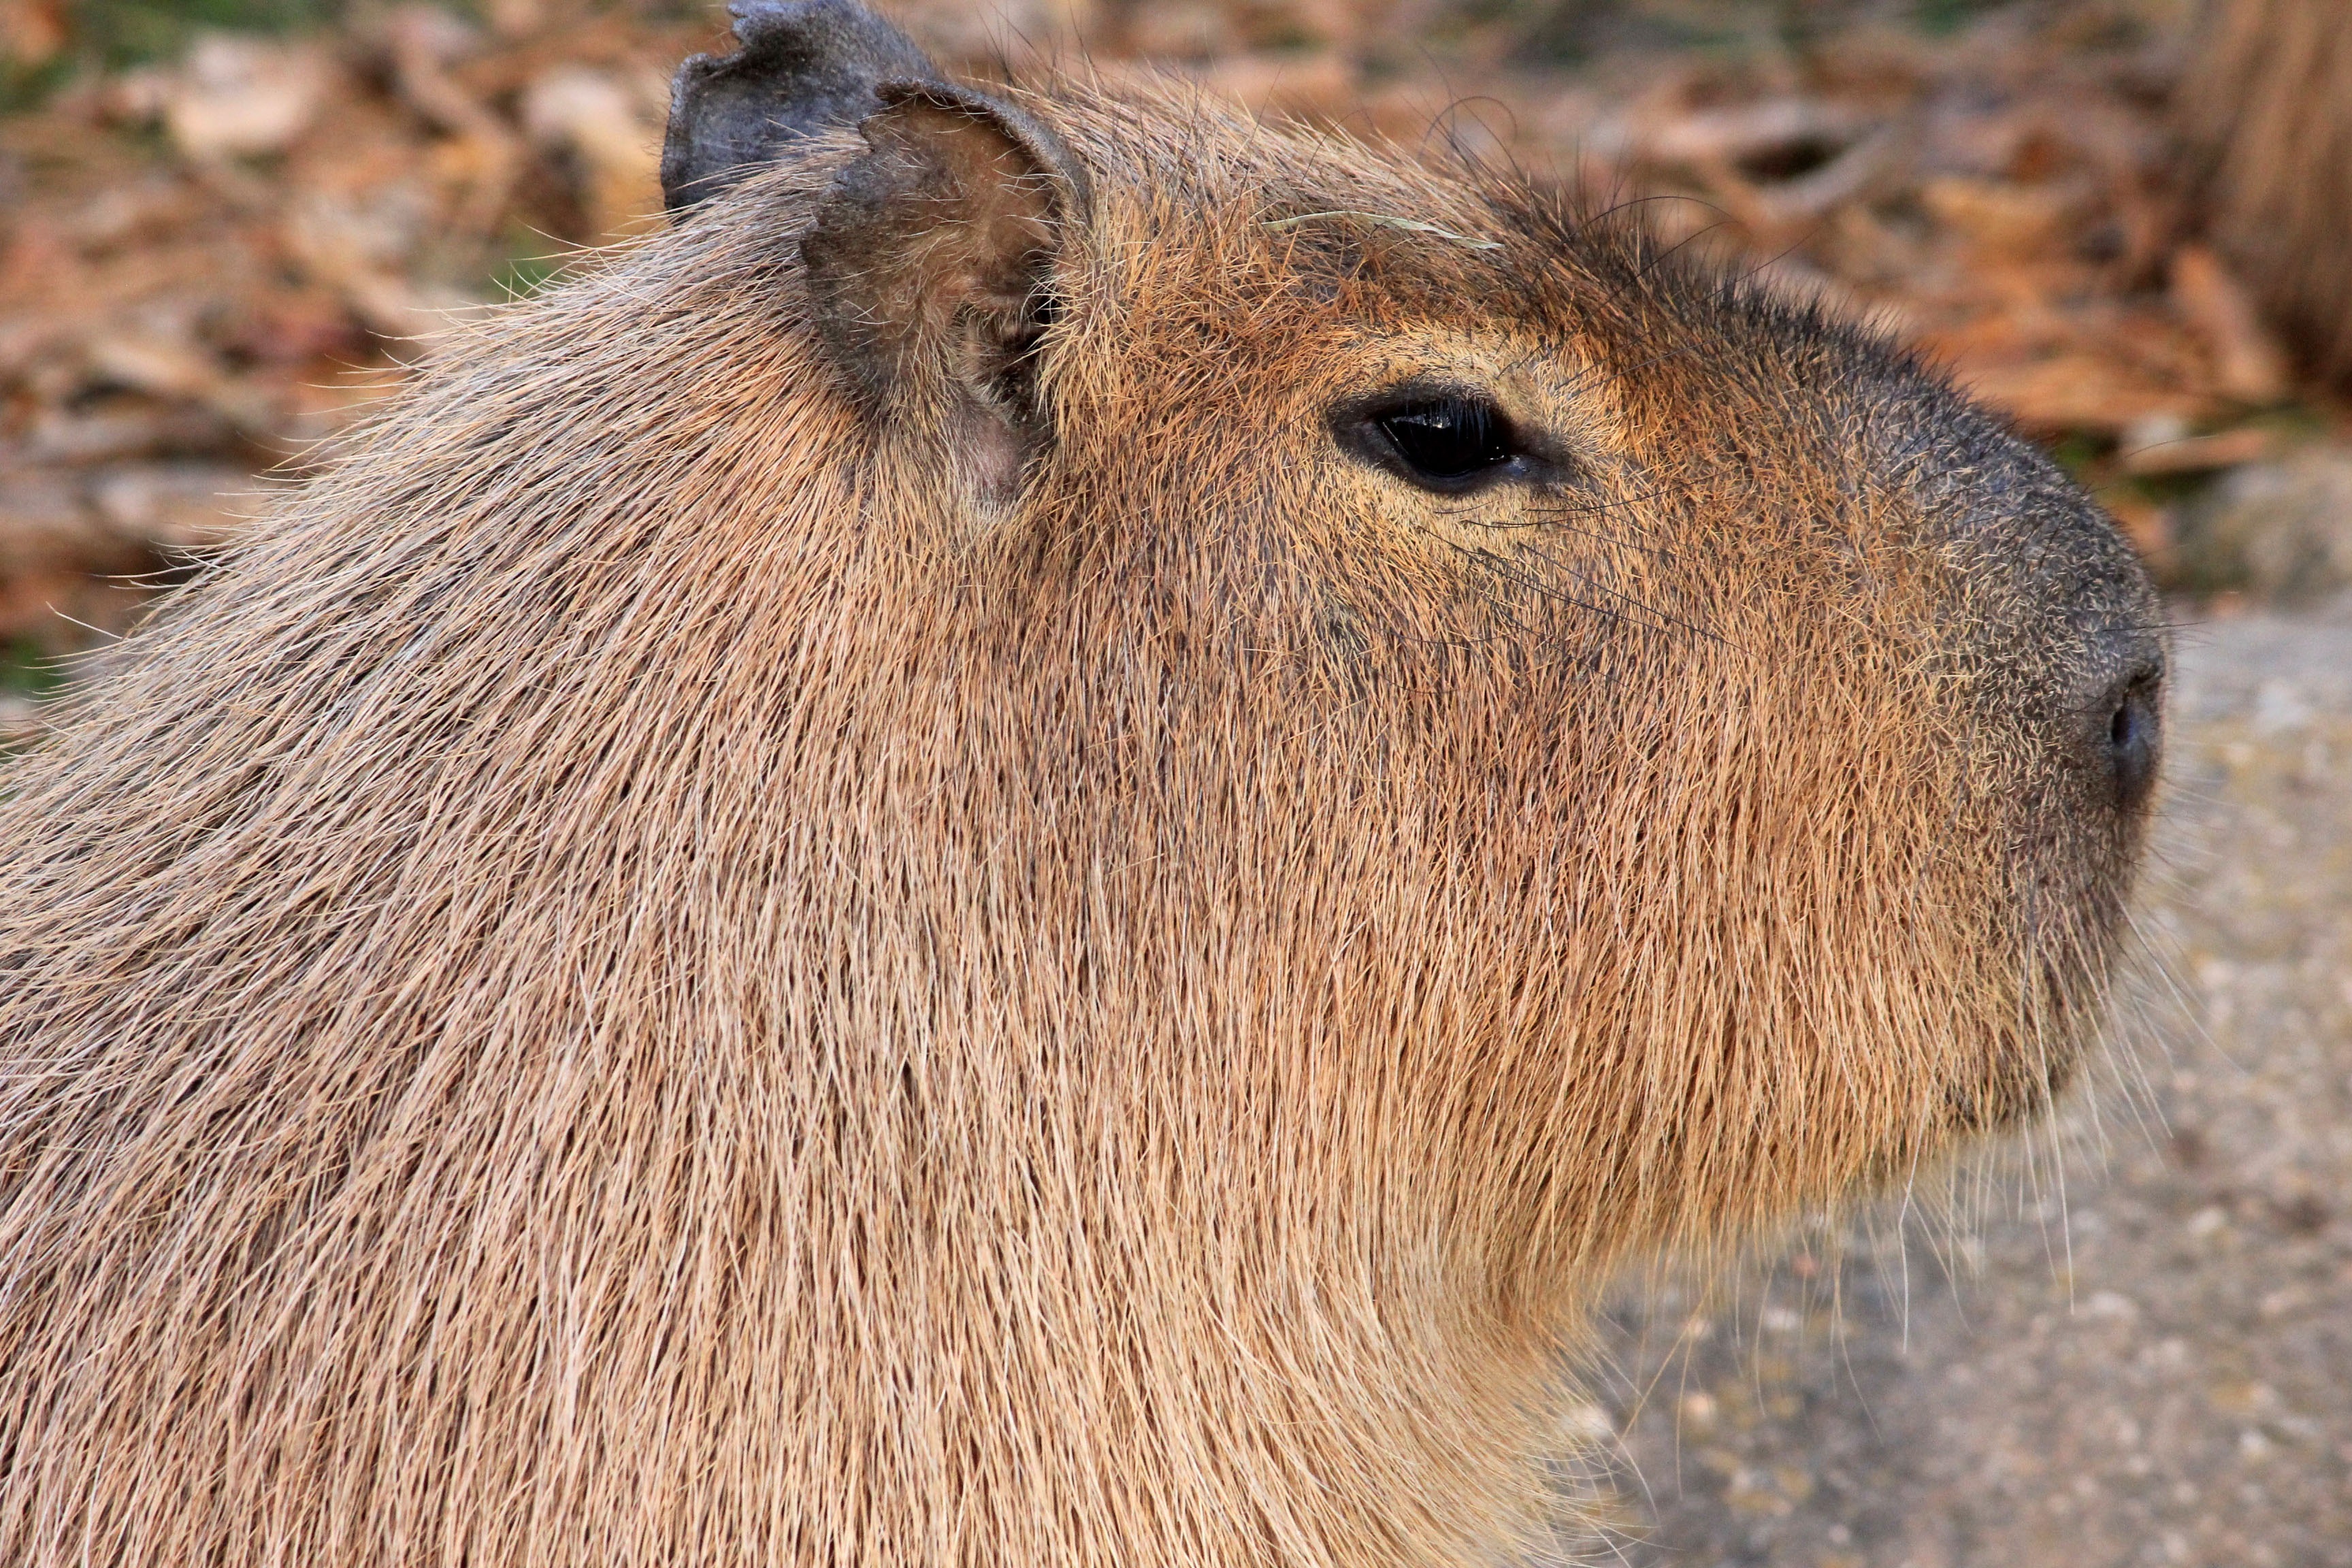
nature, wilderness, animal, wildlife, wild, environment, mammal, rodent, fauna, close up, outdoors, whiskers, zoology, vertebrate, species, capybara, marmot, prairie dog